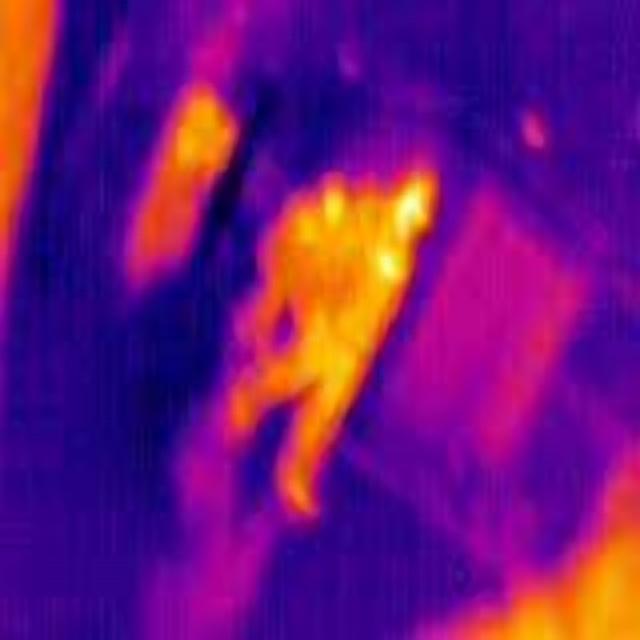
Detected objects:
label: person
label: person